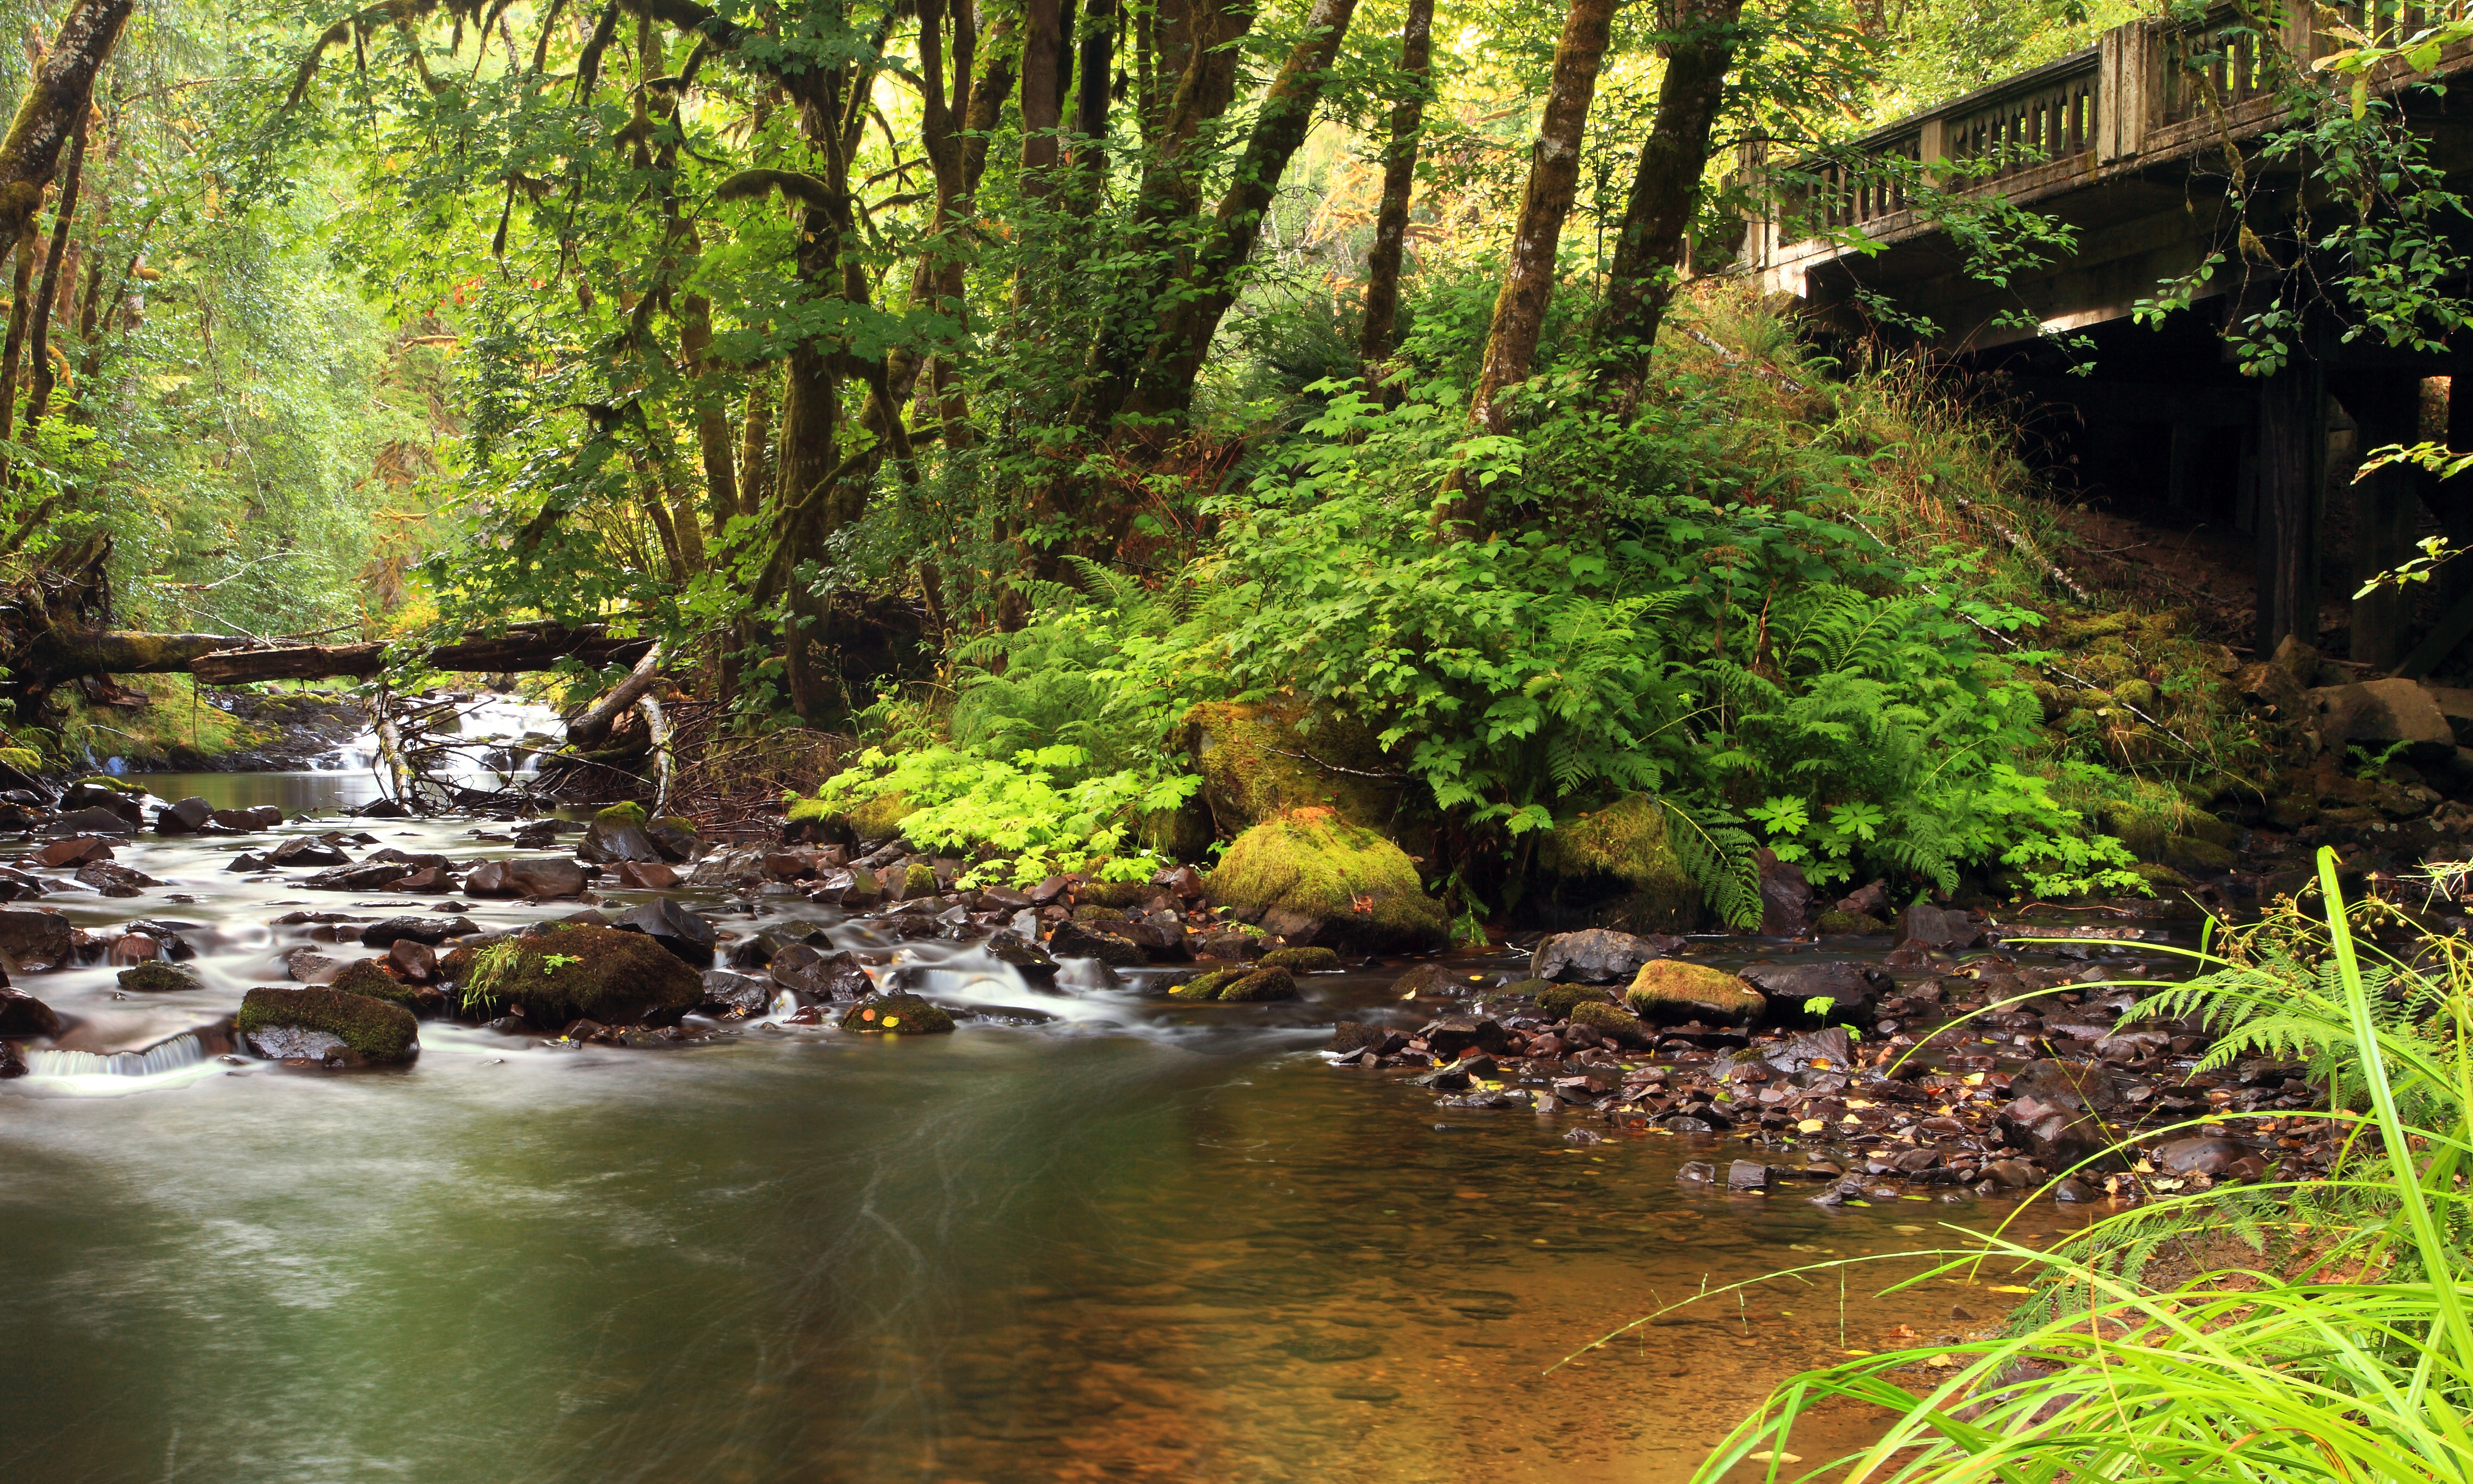
tree, water, nature, forest, creek, wilderness, fork, light, bridge, photography, leaf, flower, highway, river, pond, stream, flow, jungle, autumn, trees, northwest, woods, north, vegetation, rainforest, woodland, habitat, water feature, ecosystem, watercourse, junction, oregon, ian, sane, 26, elsie, old growth forest, natural environment, geographical feature